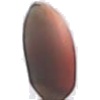
Label: Hazelnut 1